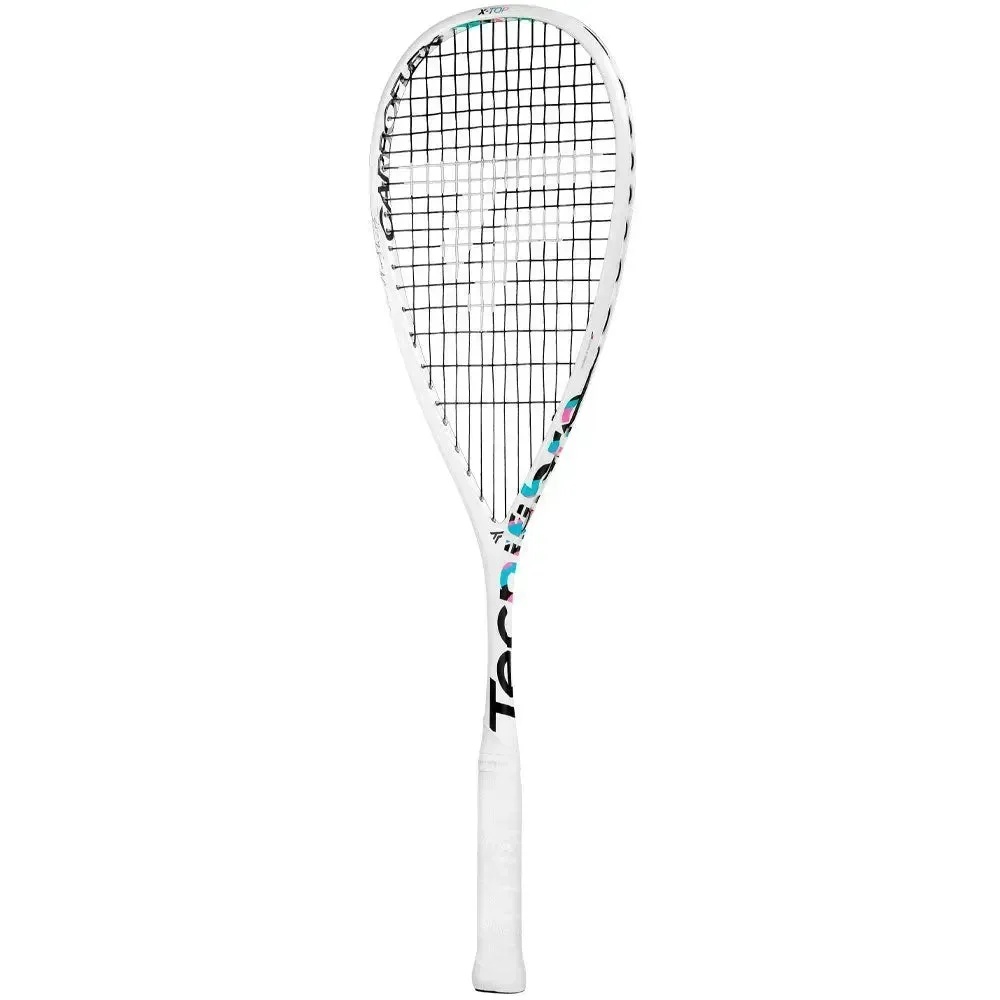
TECNIFIBRE CARBOFLEX 125 NS X-TOP V2 - SQUASH RACKET
Brand: Tecnifibre
Unleashes swing speed with Tecnifibre CARBOFLEX 125 NS X-TOP V2.The racket played by Nour El Sherbini. The Tecnifibre CARBOFLEX 125 NS X-TOP V2 squash racket is designed to enhance swing speed for all players, especially good-level competitors and regular players . As the flagship of the Carboflex range , it embodies peak performance standards. Weighing 125g , it offers optimal handling , allowing for quick acceleration of the racket head and generating maximum power . The 500 cm² head ensures the perfect balance between power and stability , while the Dynamix VP polyurethane multifilament strings, Tecnifibre's most responsive string, deliver excellent playability. One of the key innovations of this racket is the X-TOP patented technology . By removing the bumper, traditionally made of plastic, the racket head has been re-engineered for 100% performance. Replacing the bumper is a blend of active fibres , including aramid fibres , known for their impact resistance , and a PTFE treatment for improved sliding and protection against wear from the floor or walls. This smooth design improves aerodynamics, maximizing swing speed and power , while the increased fibre content in the frame boosts responsiveness , reduces vibration , and enhances comfort . The racket's Airshaft design further improves aerodynamics , promoting faster acceleration. Its monoshaft structure is reinforced with X-Arms on both sides to limit racket flexibility, providing stability and precision on impact. Additionally, Extended String Hole technology has been introduced, with 12 enlarged eyelets at strategic points (3, 9, and 12 o'clock) to allow the strings to "breathe" and increase their elasticity , which is particularly helpful for enhancing spin and tolerance on off-center shots. The range is the choice of top squash professionals, including legends like Mohamed el Shorbagy , Nour el Sherbini , and Nouran Gohar . These athletes actively contribute to the development and technical refinements of Tecnifibre products. Tecnifibre’s mission is to unlock the potential of every player by offering products that combine high performance with unique elegance . All Tecnifibre products are developed in the TECNILAB laboratory , following the method: Identify, Quantify, Solve . In the fast-paced world of squash, players are constantly looking to improve their execution speed , especially since more than 58% of shots are played in tight corners. The key to mastering these conditions is improving swing speed . TECNILAB has studied this challenge, testing hundreds of players, and found that top players swing faster than club players. With this data, they has crafted the tecnifibre carboflex X-TOP V2 series to help all players increase their racket acceleration . Tecnifibre unleashes swing speed! Unleash swing speed The icon of the Carboflex range Equipped with the revolutionary X-TOP Controlled handling and power Used on the Tour Shop tecnifibre carboflex squash rackets here .
Category: Sporting Goods > Athletics > Racquetball & Squash > Squash Rackets